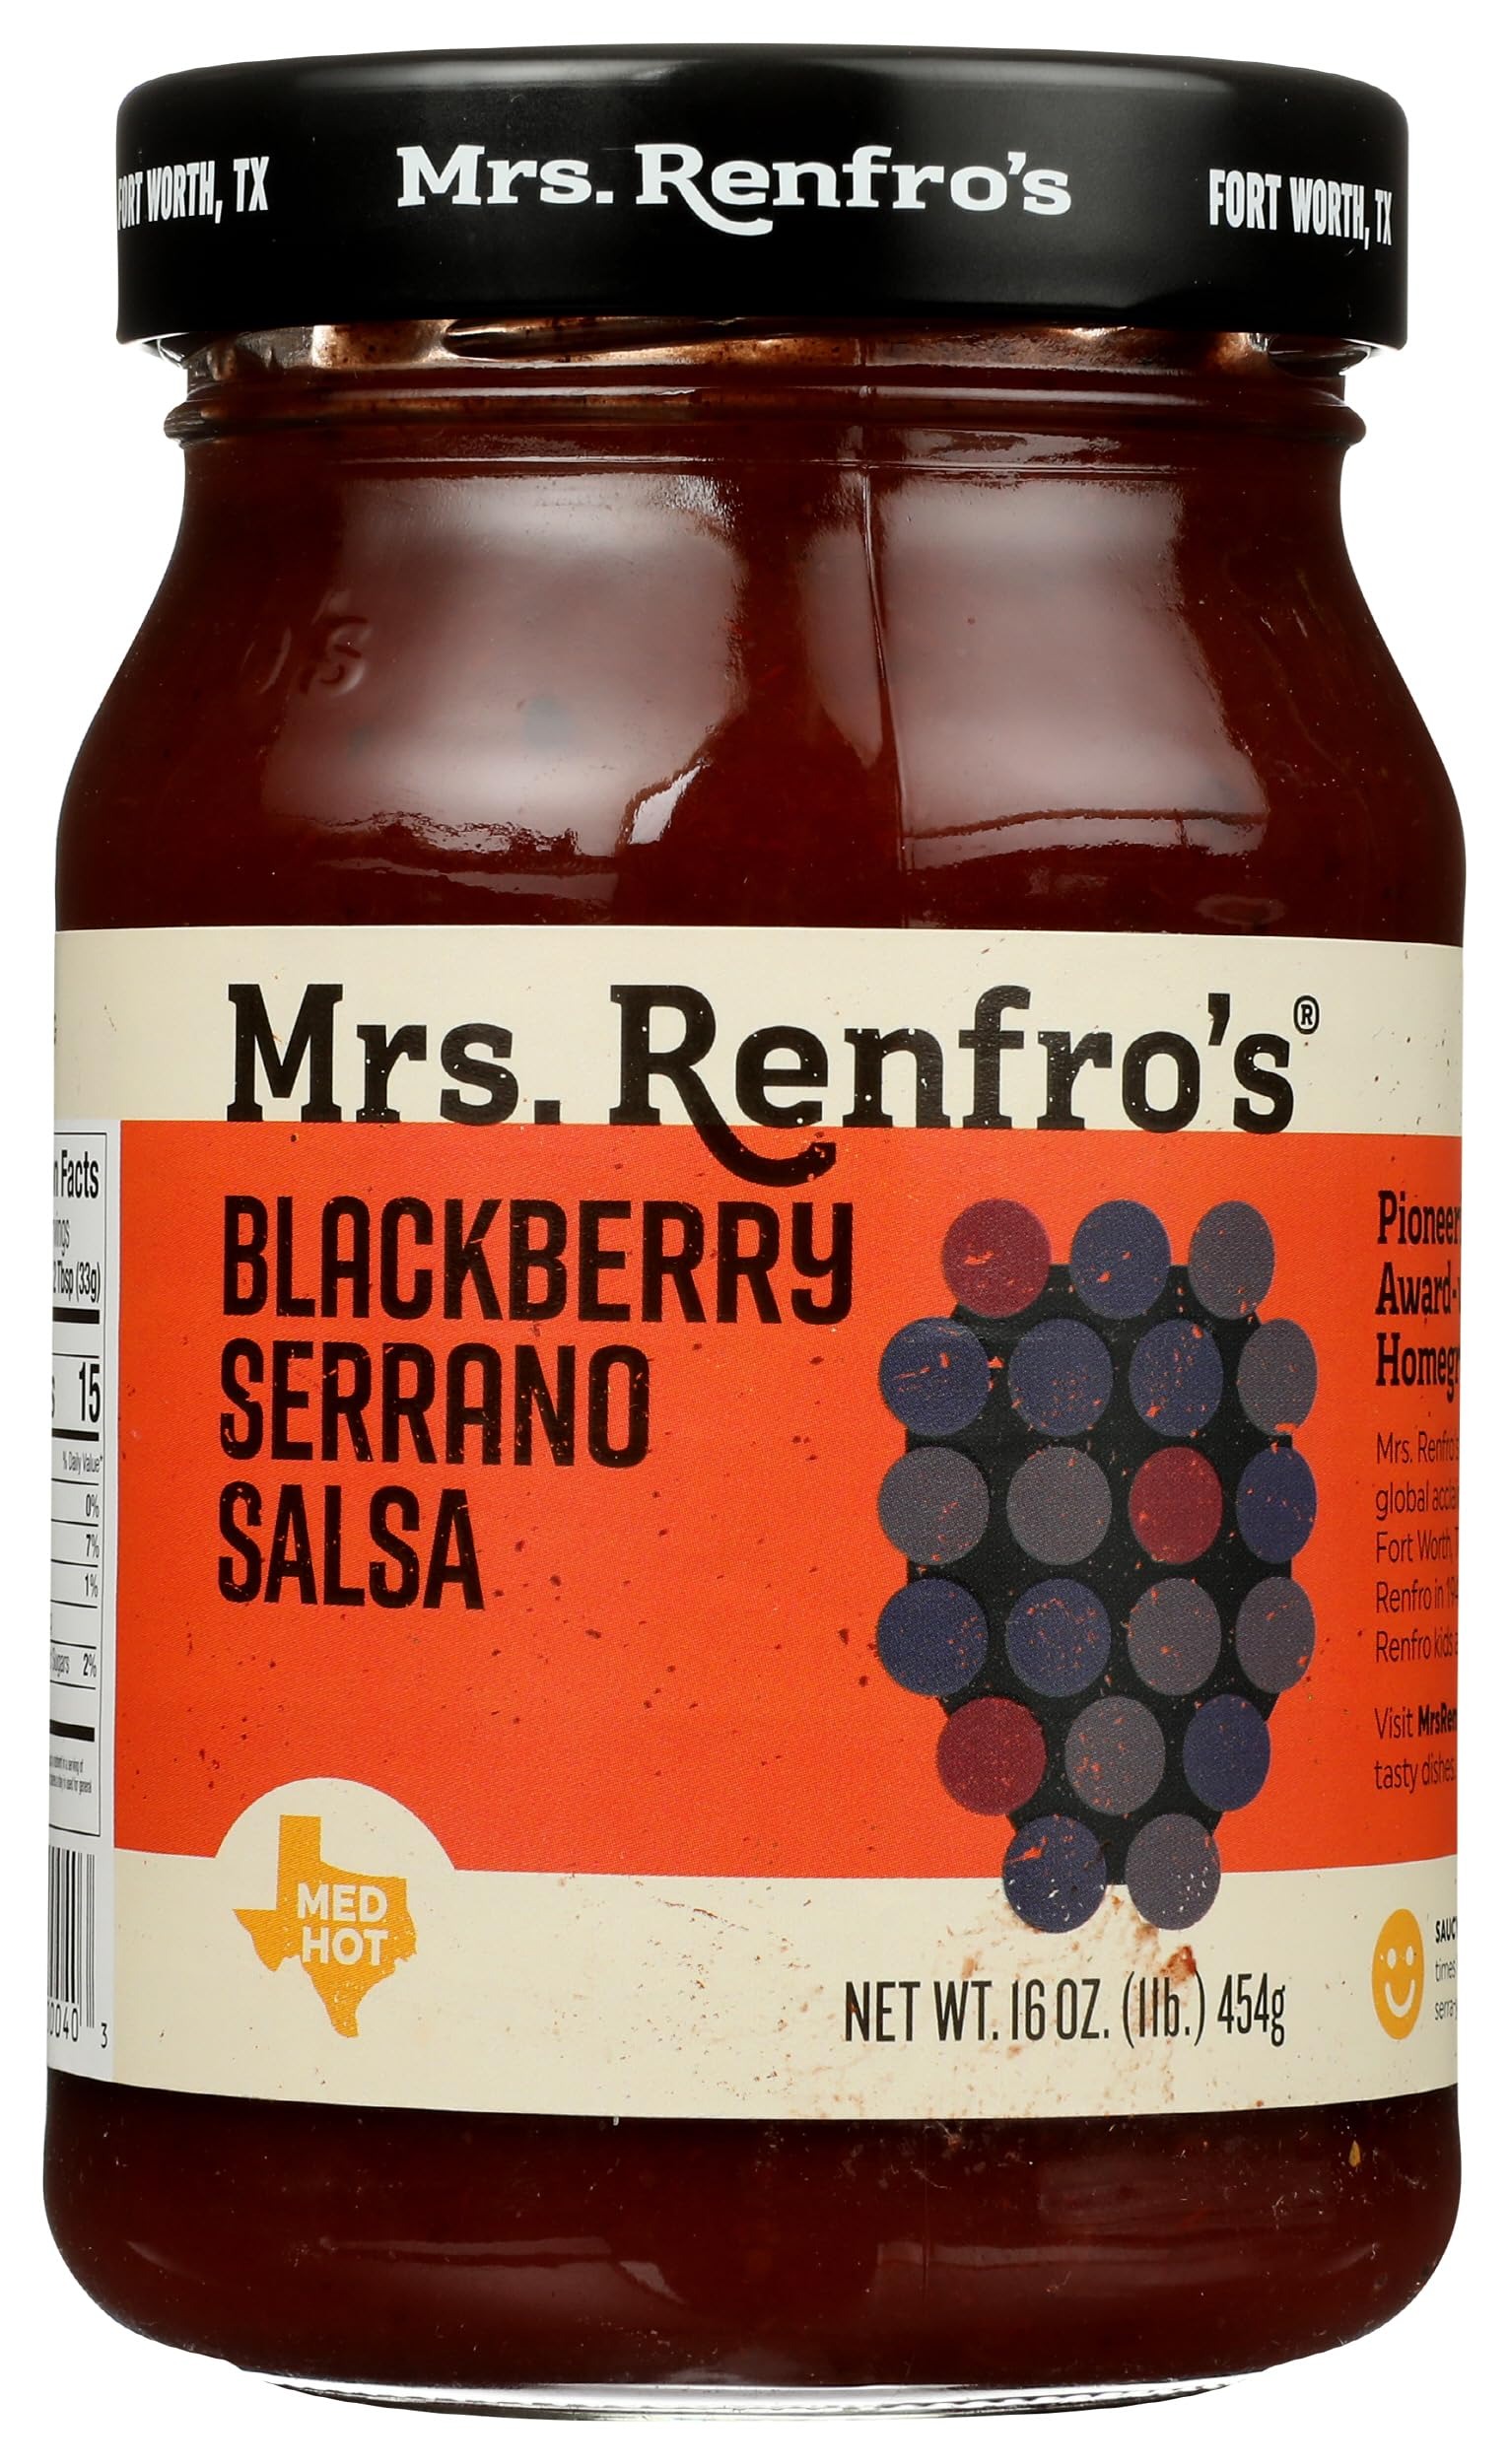
Item Name: Mrs. Renfro's Blackberry Serrano Salsa, No High Fructose Corn Syrup, Gluten Free, 16 Ounce (Pack of 6)
Bullet Point: Mrs. Renfro's Blackberry Serrano Salsa, No High Fructose Corn Syrup, Gluten Free, 16 Ounce (Pack of 6)
Value: 96.0
Unit: Ounce

Price: 24.415